M551 Sheridan

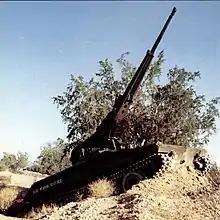
The ELKE test bed on a Sheridan chassis

In 1977, TRADOC commander General Donn A. Starry met with Army Chief of Staff General Edward C. Meyer to convince him that the service should retire the Sheridan. Starry had commanded the 11th ACR in Vietnam, and knew the vehicle's shortcomings. Starry's arguments prevailed over those of Army Material Command commander General John R. Guthrie, a Sheridan defender, and Meyer agreed the Sheridan would be retired. The Army decided on the M60A1 as the service's interim successor until the M3 Bradley was ready. At the time, 567 Sheridans existed in USAREUR, 535 in the continental U.S., and 41 in the Pacific. The Army began converting units in Europe in 1978, and in the rest of the service by 1980. The Army sustained 140 Sheridans in the 82nd Airborne Division and the National Guard. Some Sheridans were kept in pre-positioned reserve.